Holography

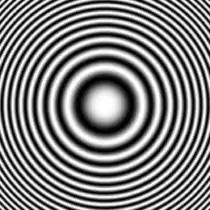
Sinusoidal zone plate

If the recording medium is illuminated with a point source and a normally incident plane wave, the resulting pattern is a sinusoidal zone plate, which acts as a negative Fresnel lens whose focal length is equal to the separation of the point source and the recording plane.